Rieti Valley

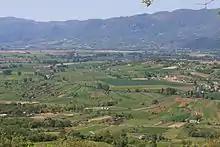
The Rieti Valley and Ripasottile Lake as seen from Poggio Bustone, looking West. In the background, Monti Sabini bordering the valley.

The Rieti Valley or Rieti Plain ( or "Conca Reatina") is a small plain in central Italy, where lies the city of Rieti, Lazio. It is also known as Sacred Valley and Holy Valley since saint Francis of Assisi lived here for many years and erected four shrines, which have become the destination of pilgrims.